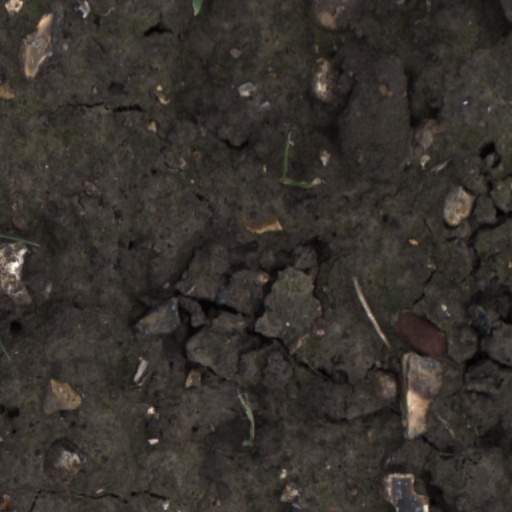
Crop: wheat